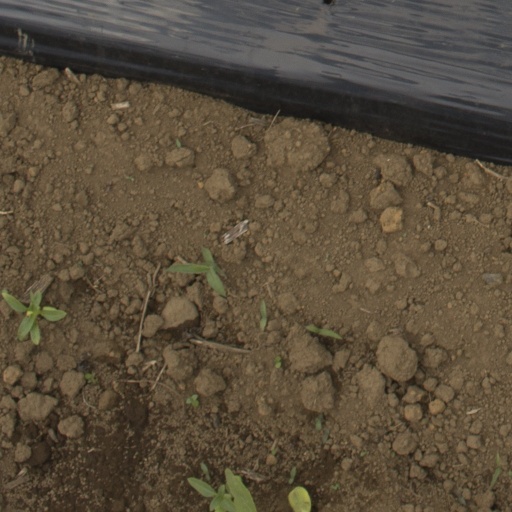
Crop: Jerusalem artichoke